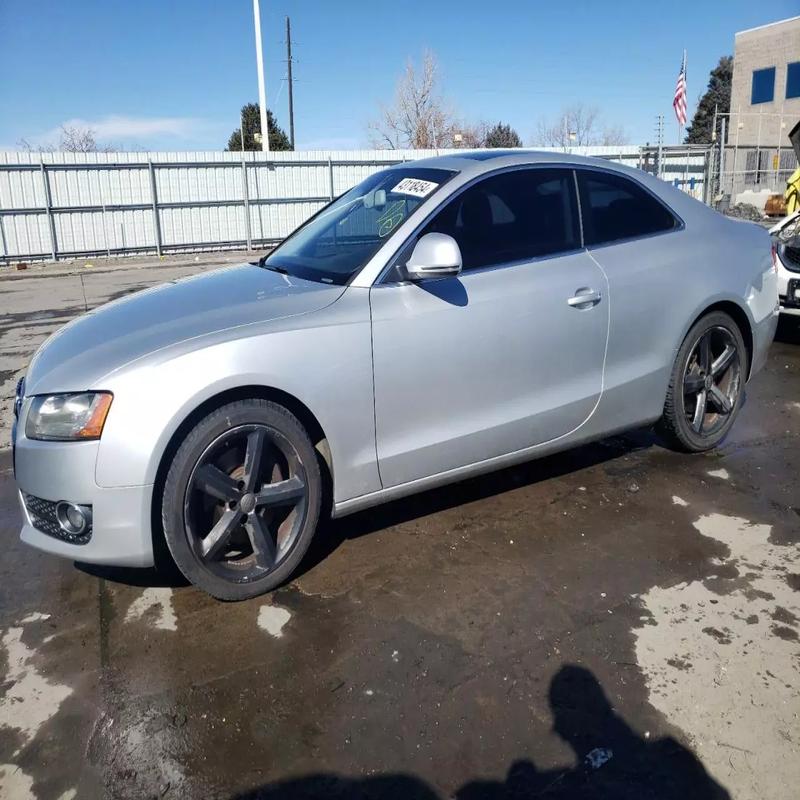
Aucun dommage détecté.
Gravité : aucun